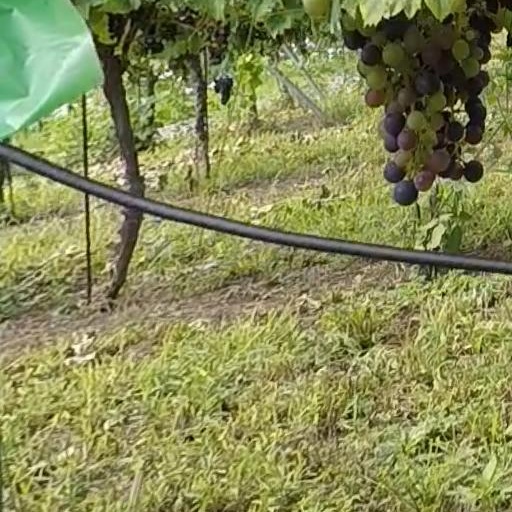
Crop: grape